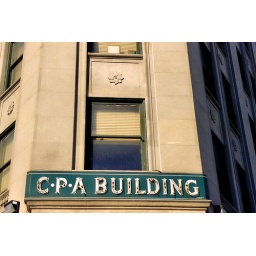
Old neon sign for a CPA building near downtown Detroit, Michigan avenue.